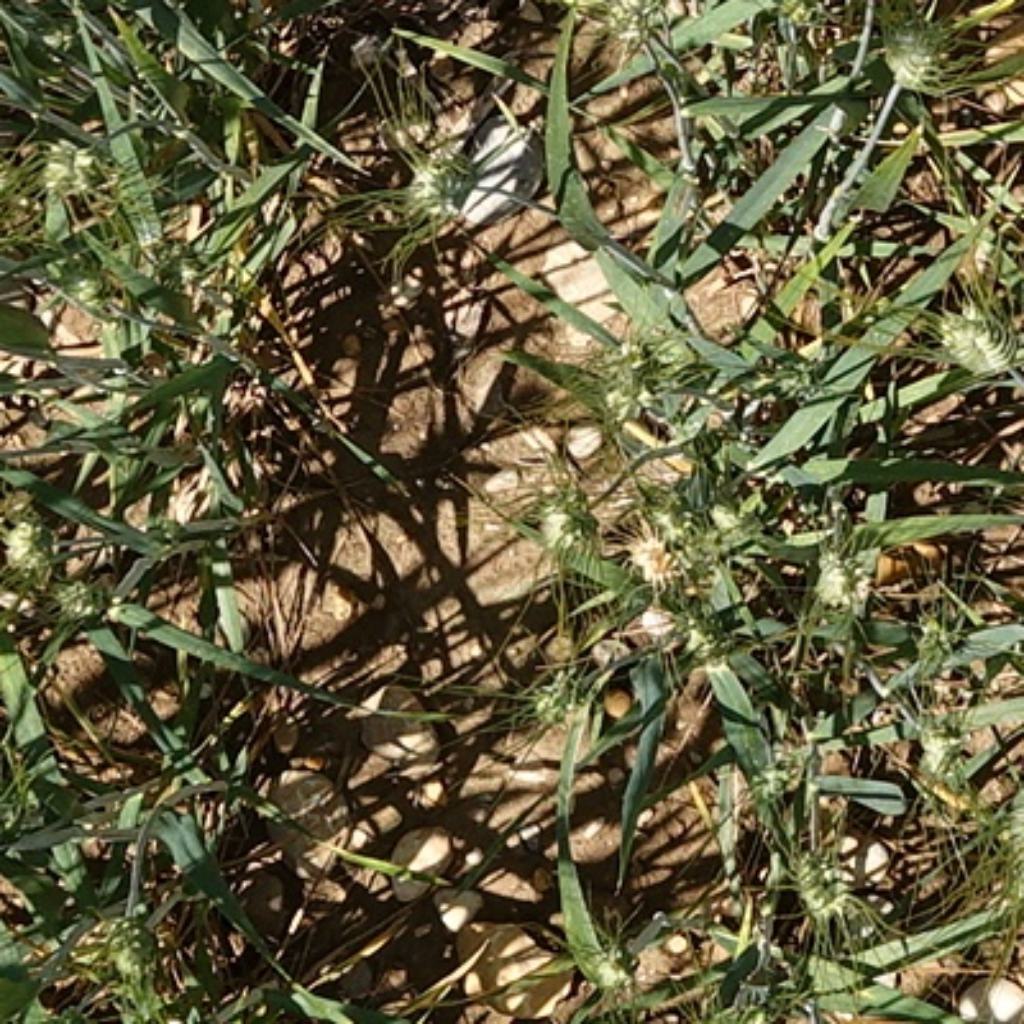
Country: France
Location: Gréoux
Wheat development stage: Filling